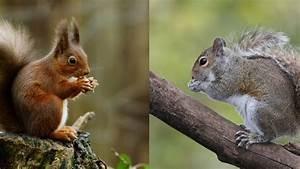
squirrel